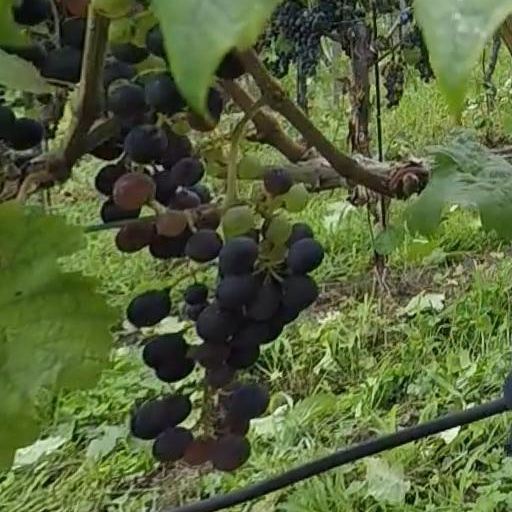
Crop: grape